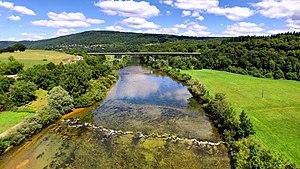
Le viaduc sur la Loue
Liste des ponts sur la Loue et sur ses principaux affluents, tous situés entièrement dans le département du Doubs, triés de l'amont vers l'aval, avec photo, nom, commune rive gauche, commune rive droite, longueur, type de pont.
Chouzelot est une commune française située dans le département du Doubs, en région Bourgogne-Franche-Comté.